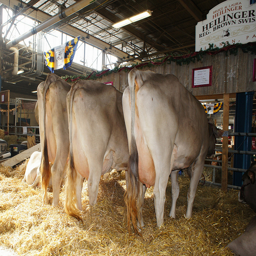
A group of cows standing next to each other on a pile of hay.
Cows lined up eating in a large industrial barn.
A group of cows in a stall eating hay.
three cows are eating some hay in their pen
Several cows standing next to each other in a pen.